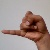
The image shows a hand gesture representing the letter 'J' in Indian Sign Language.